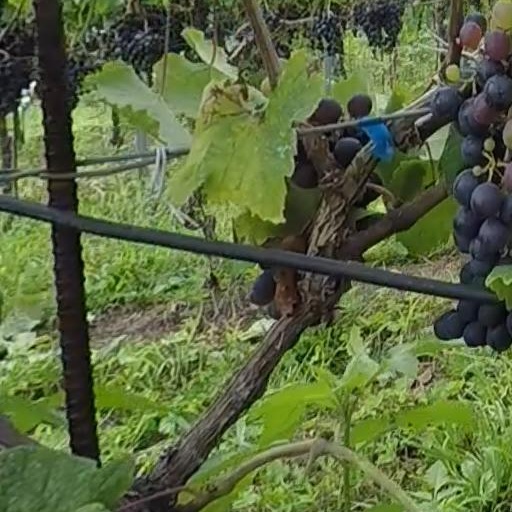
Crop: grape